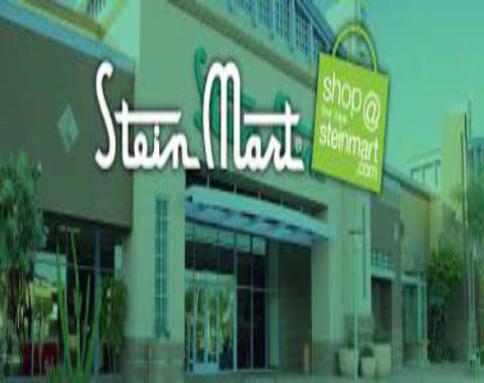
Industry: Others